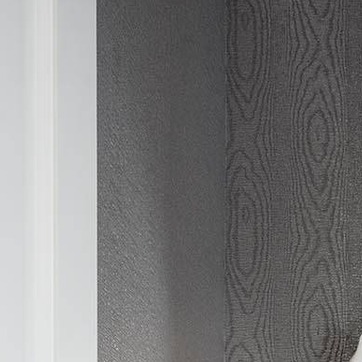
Material: wallpaper